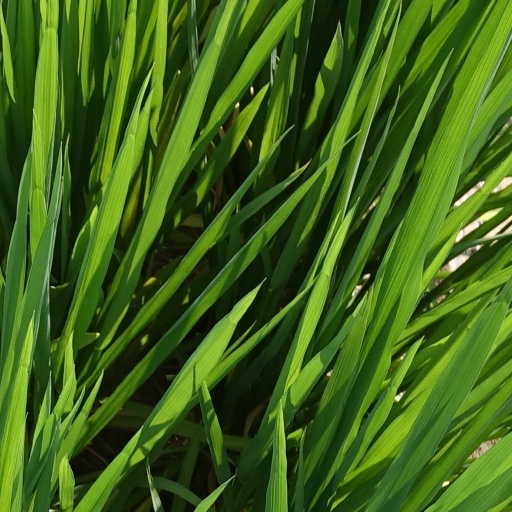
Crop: rice